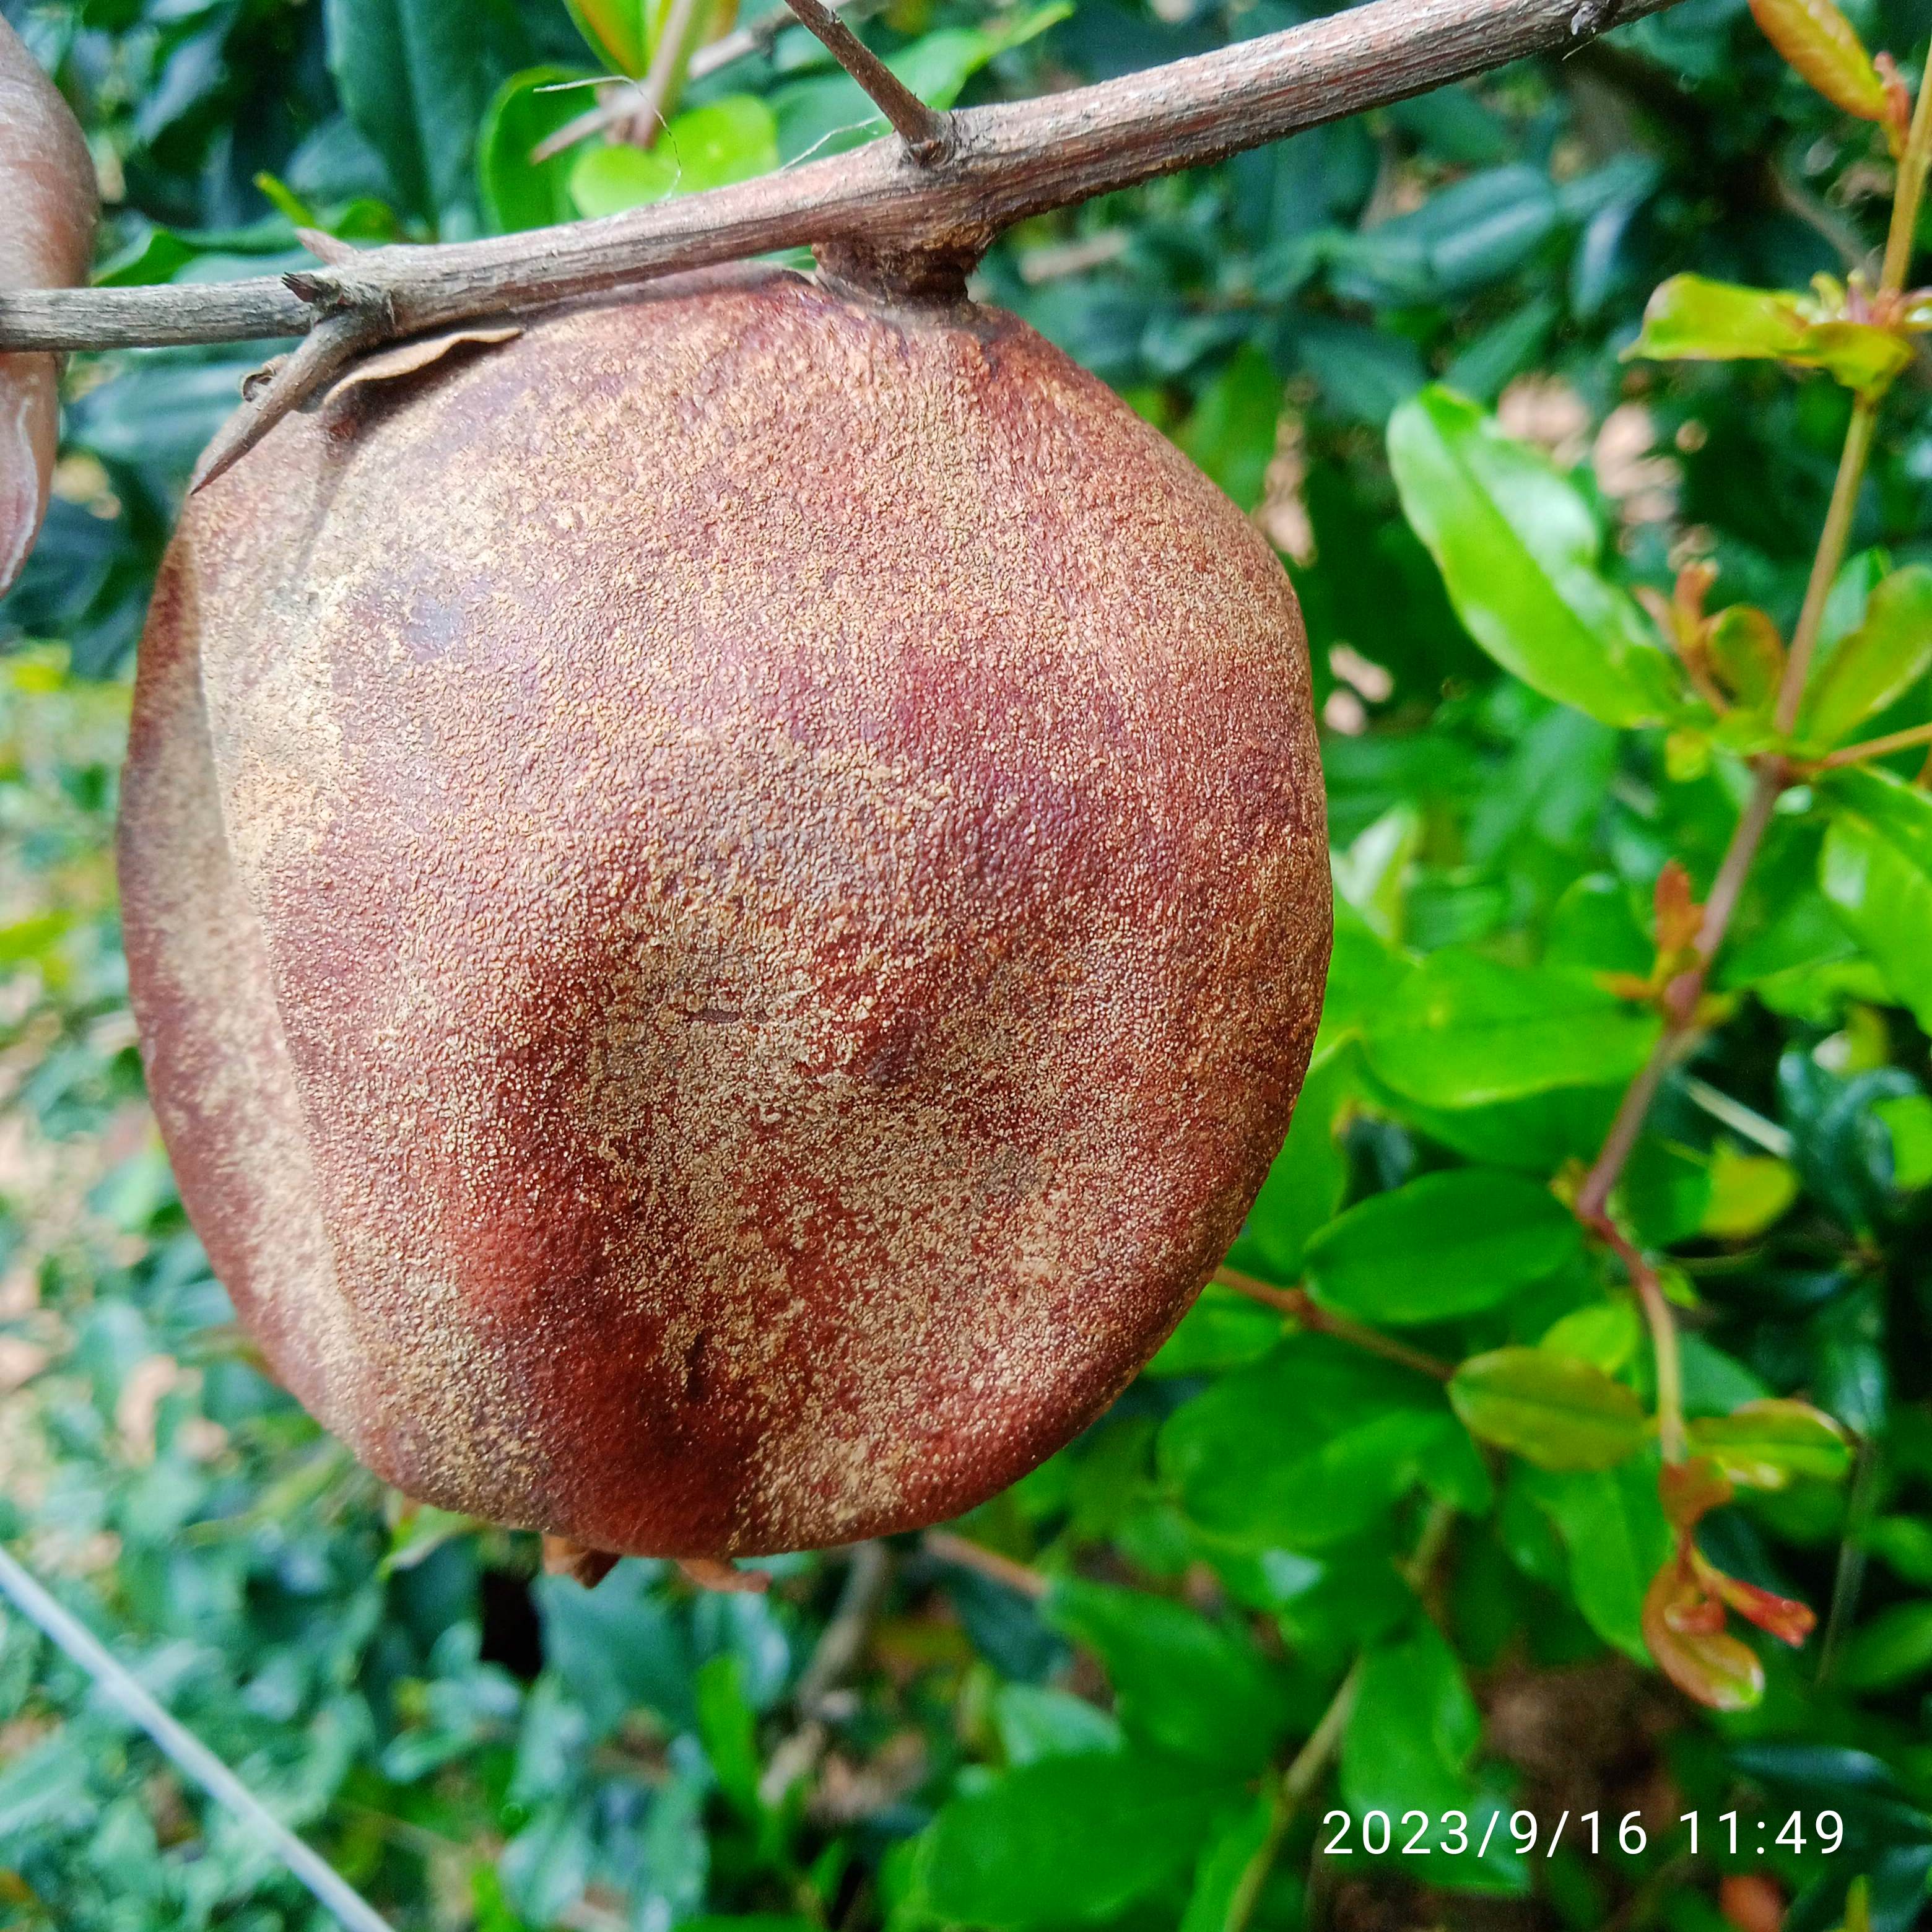
Label: Alternaria